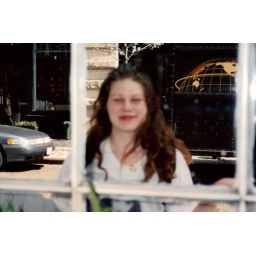
from the window by our table at lunch in soho, from our senior year's art field trip to NYC, April 1994.